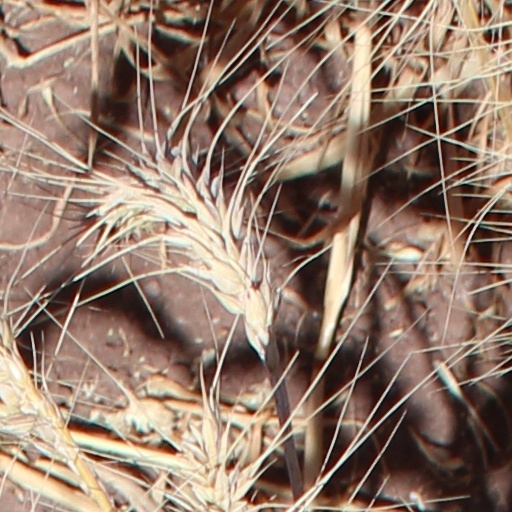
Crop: wheat